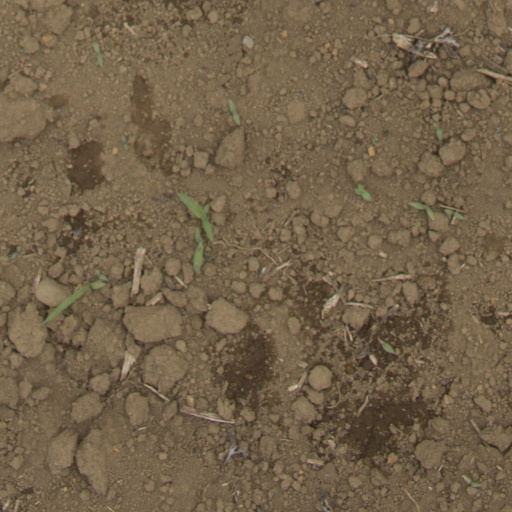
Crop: Jerusalem artichoke